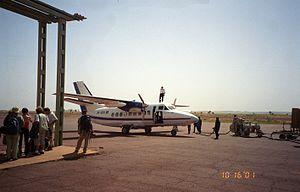
La région de Mopti est la cinquième région administrative du Mali. Elle s’étend sur 79 017 km². Son chef-lieu est la ville de Mopti.
L'aéroport international de Mopti Ambodédjo est un aéroport situé à Sévaré à proximité de Mopti dans la région de Mopti au Mali.